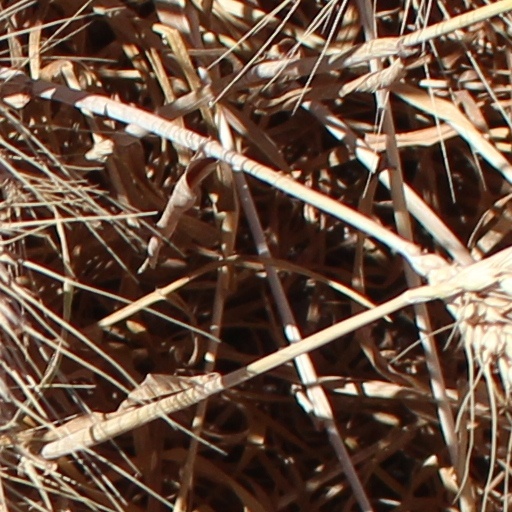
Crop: wheat